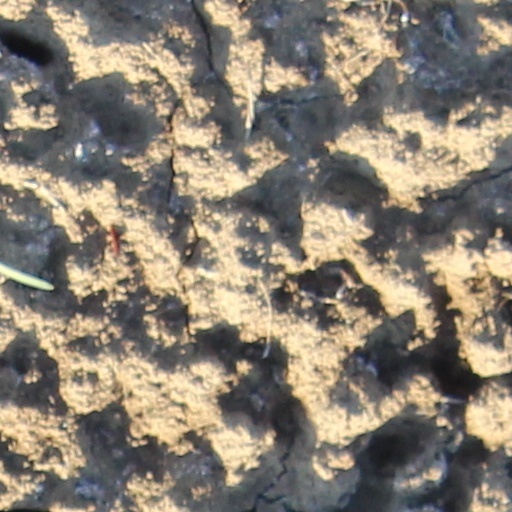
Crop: wheat